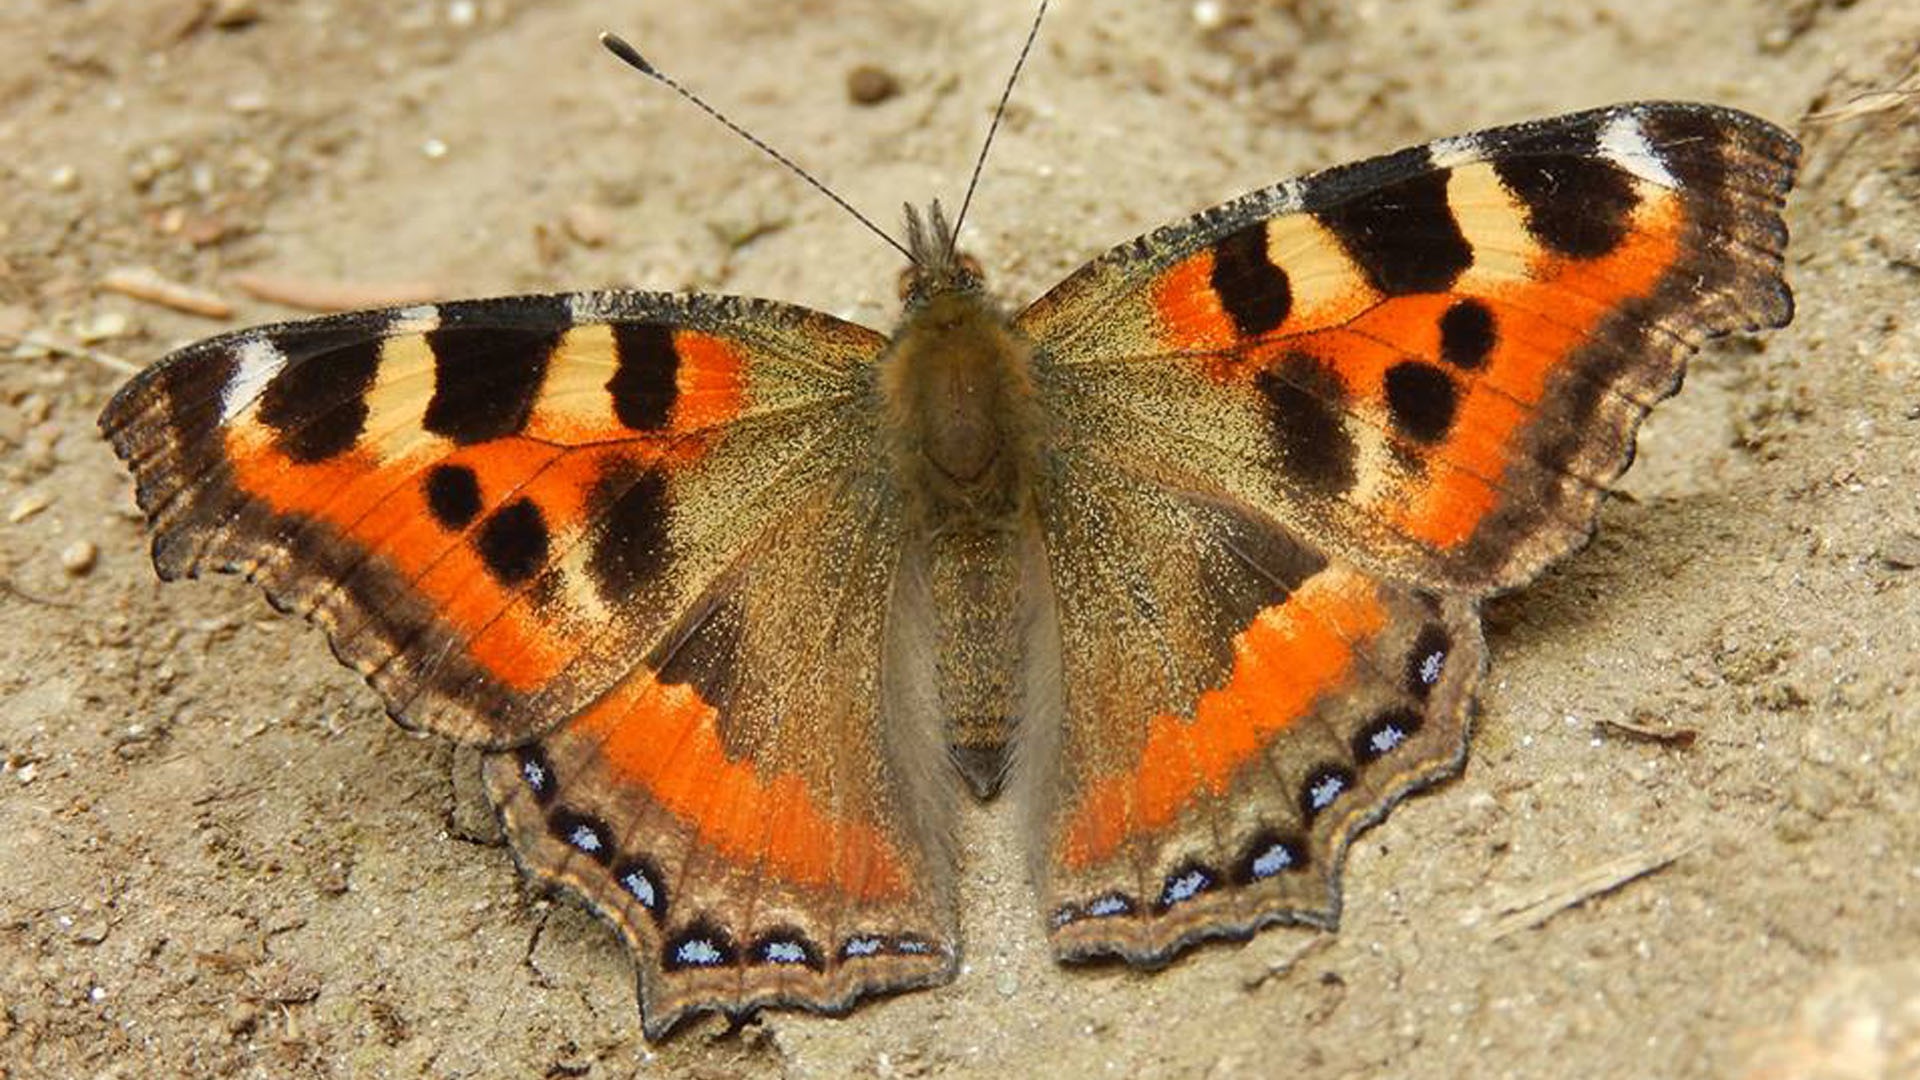
nature, wing, insect, moth, butterfly, fauna, invertebrate, transformation, beauty, arthropod, pollinator, moths and butterflies